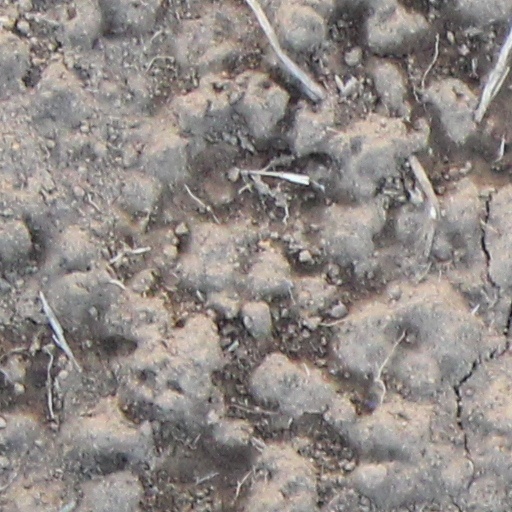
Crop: wheat